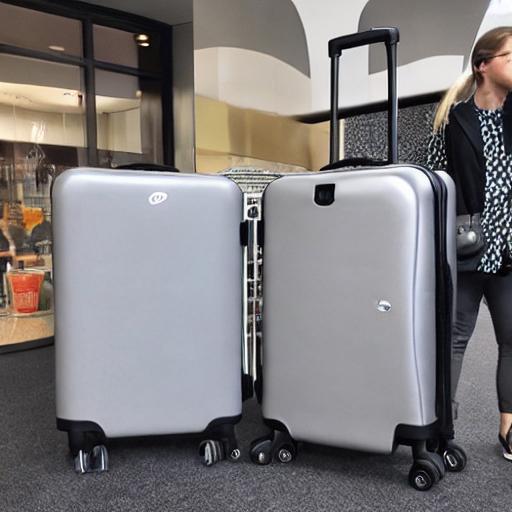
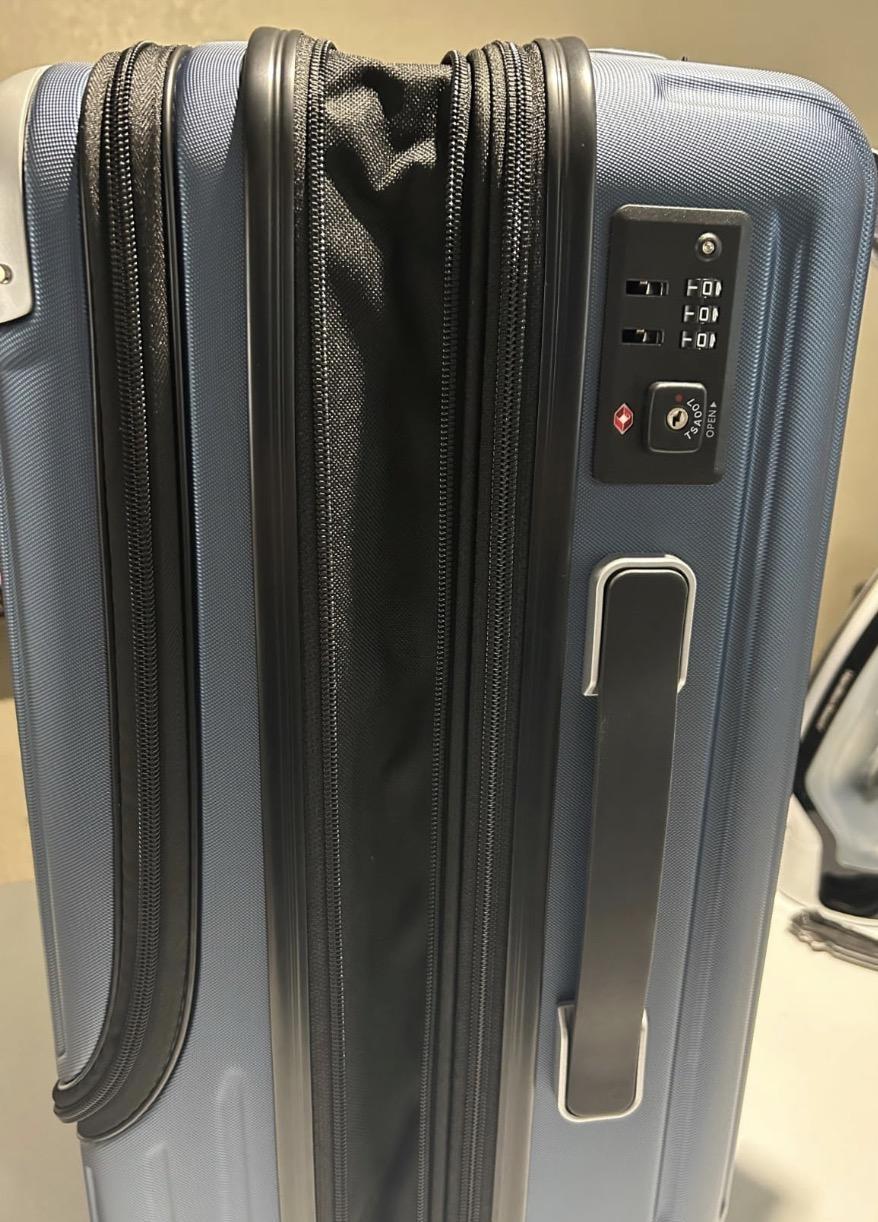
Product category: items_tea
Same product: no